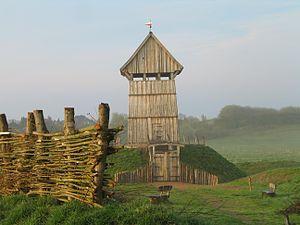
Chronologie de l'économie